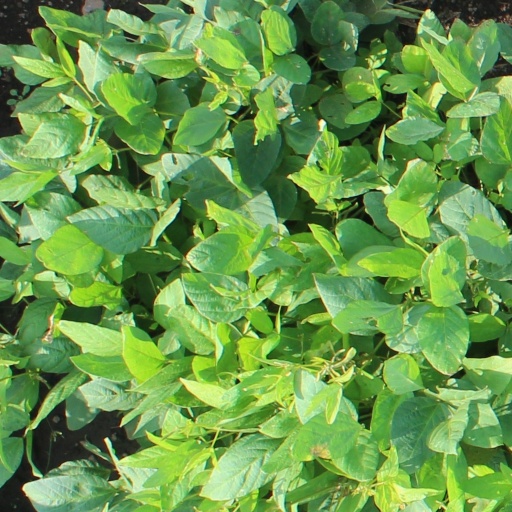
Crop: soybean